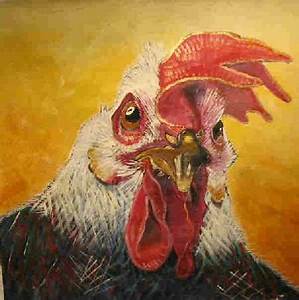
Label: chicken